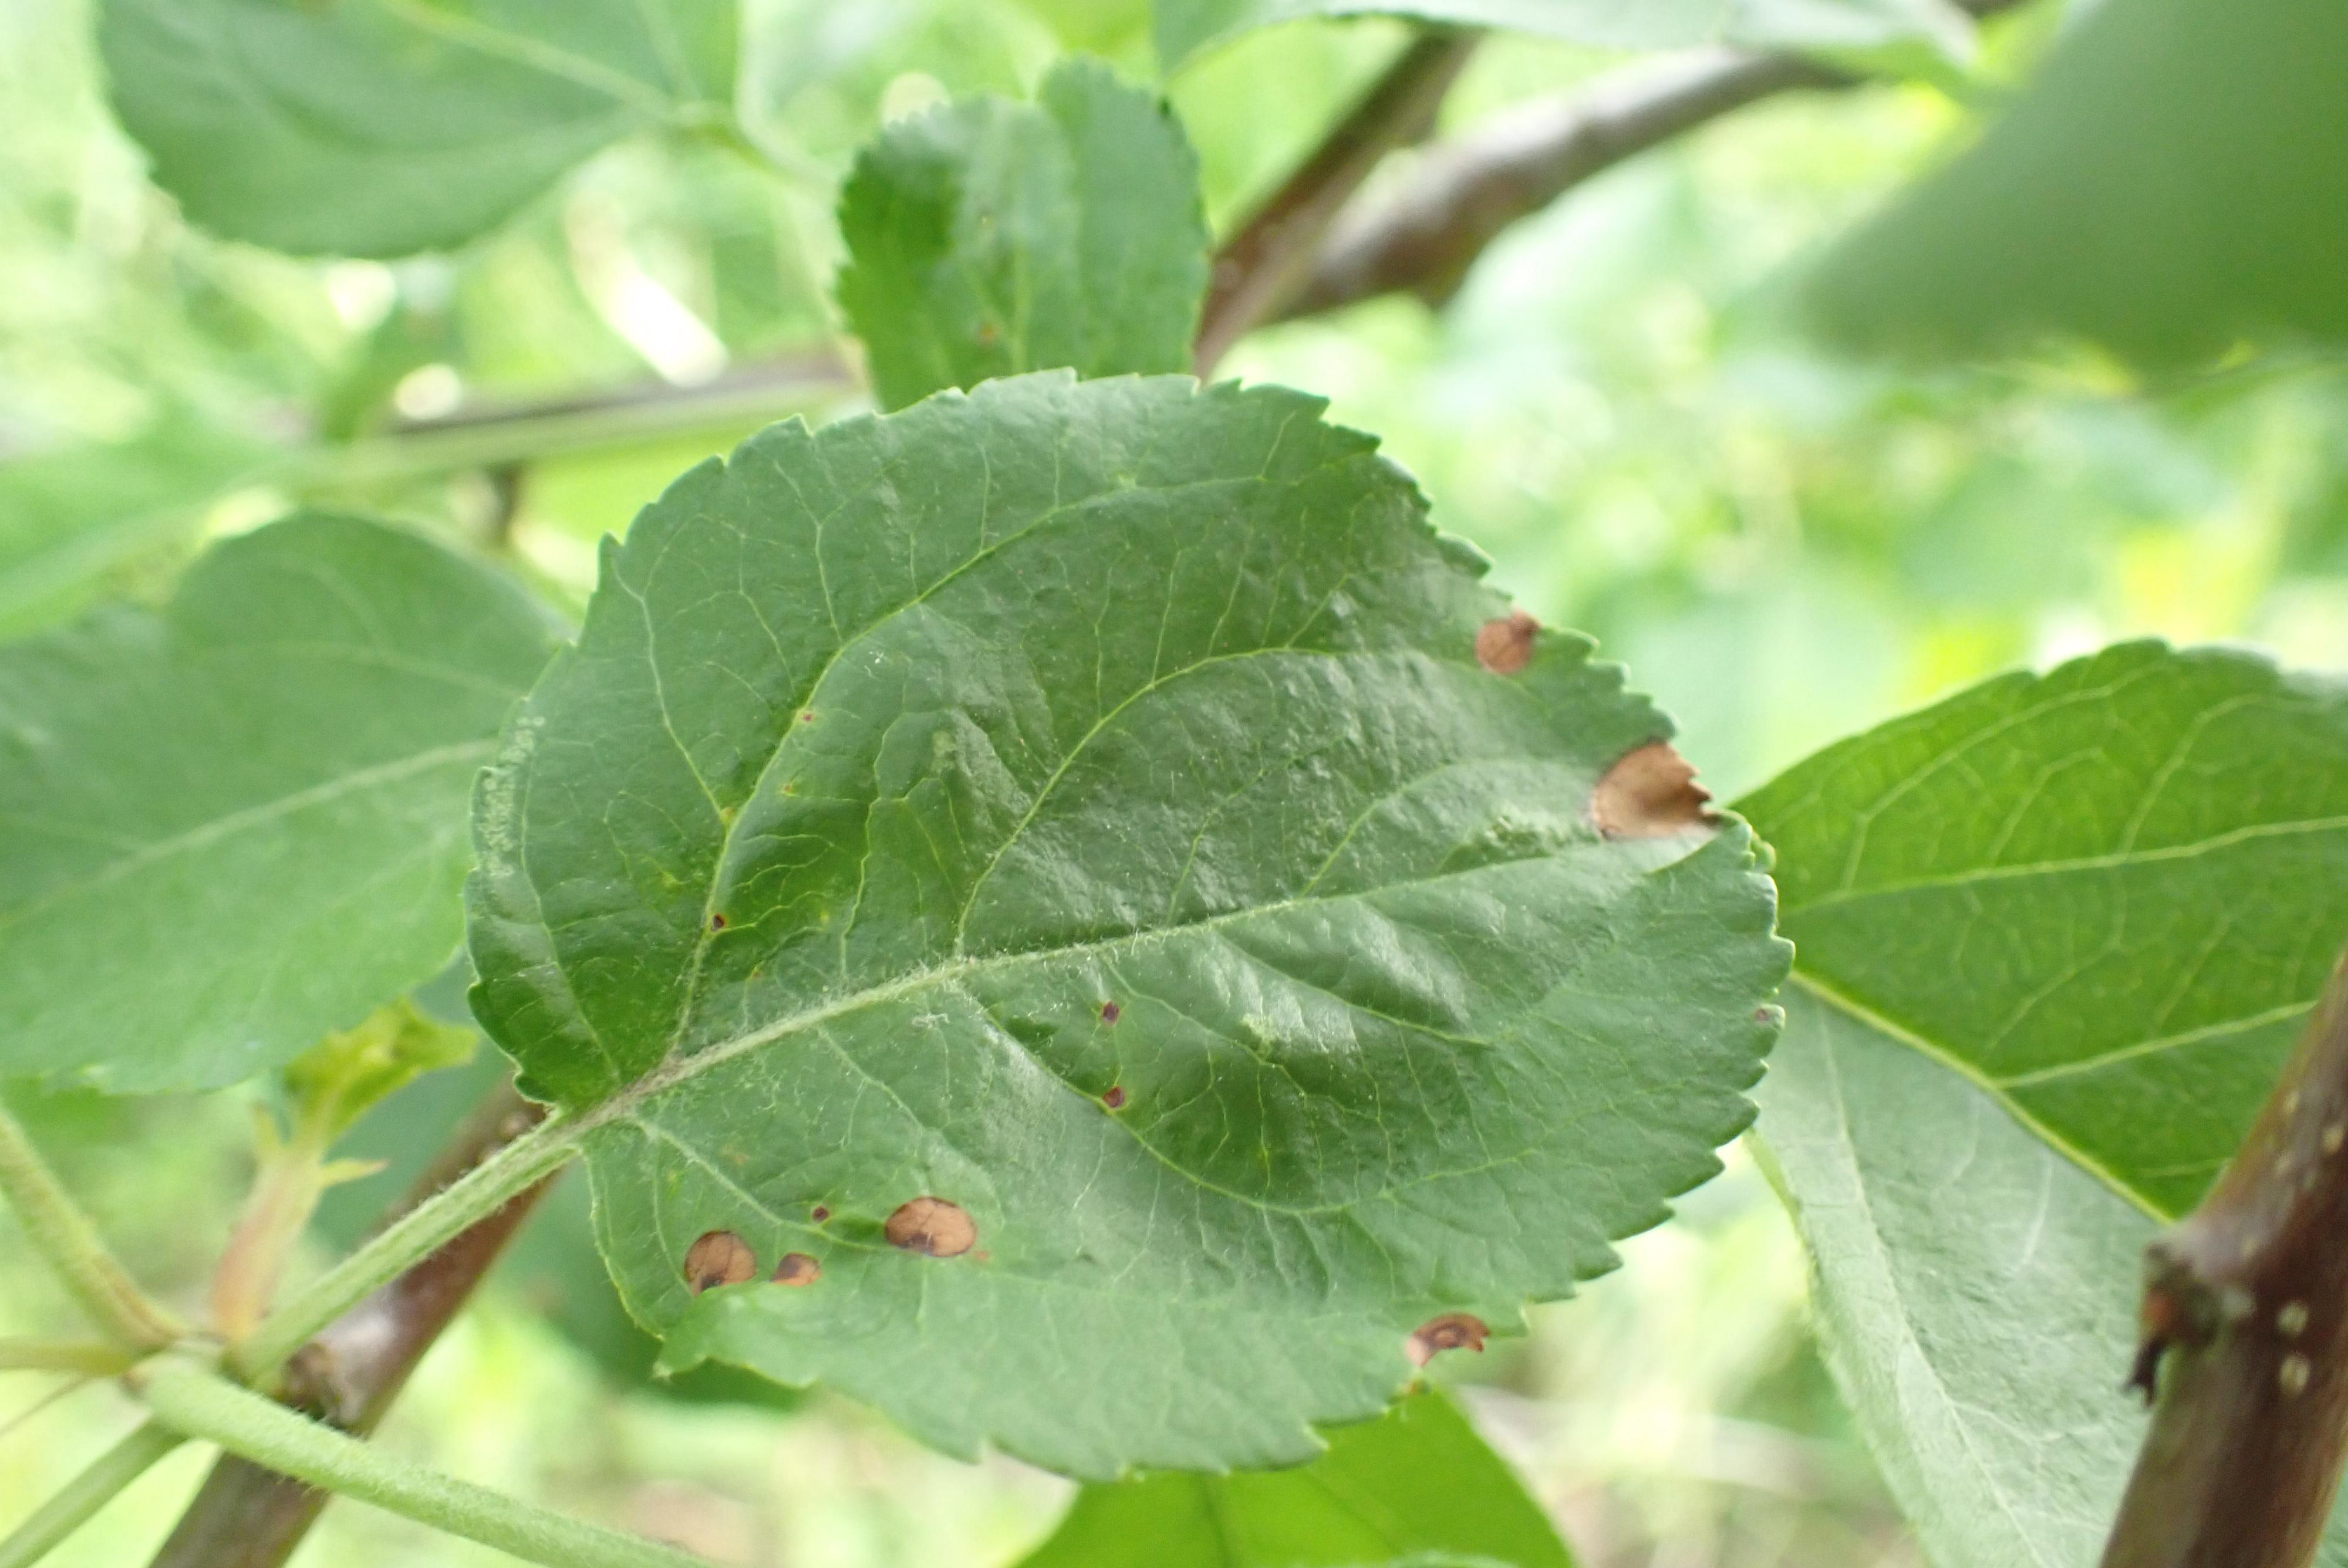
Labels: frog_eye_leaf_spot